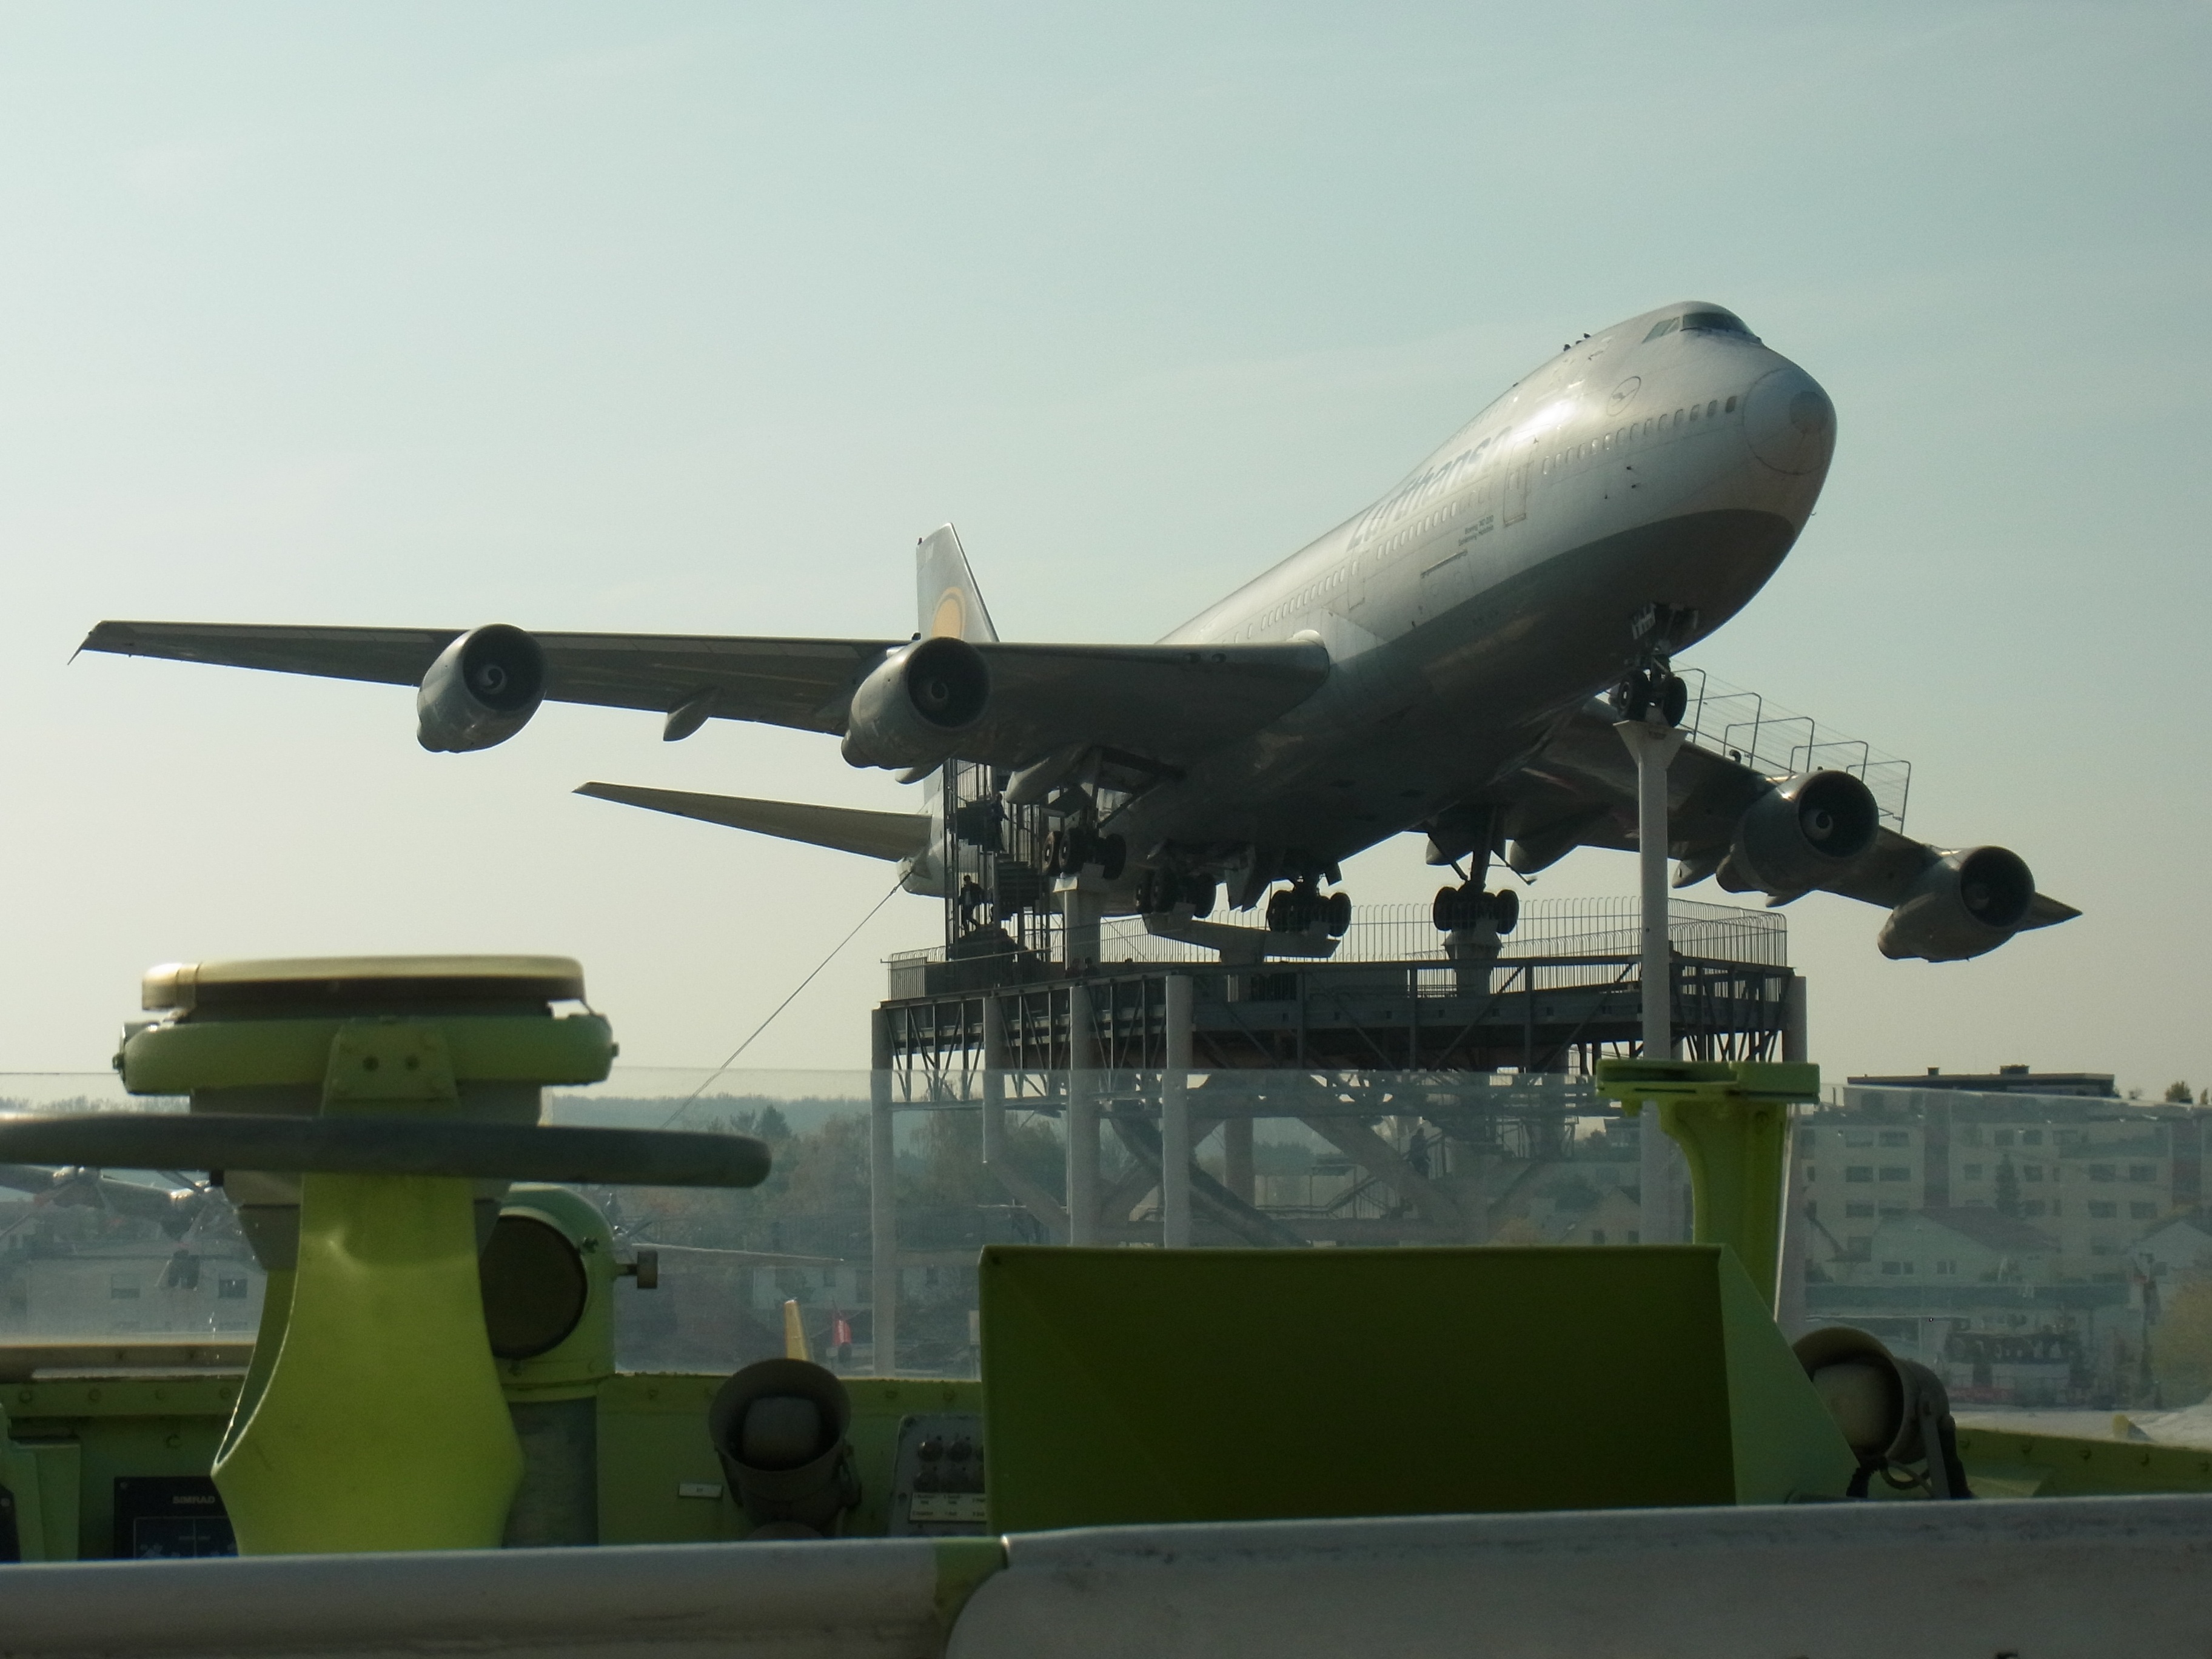
airplane, aircraft, military, vehicle, airline, museum, aviation, flight, airliner, technik museum speyer, lufthansa, takeoff, air force, jet aircraft, jumbo jet, military aircraft, atmosphere of earth, wide body aircraft